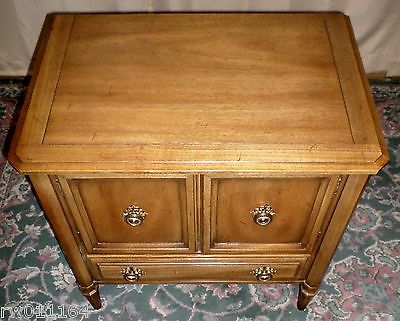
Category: cabinet